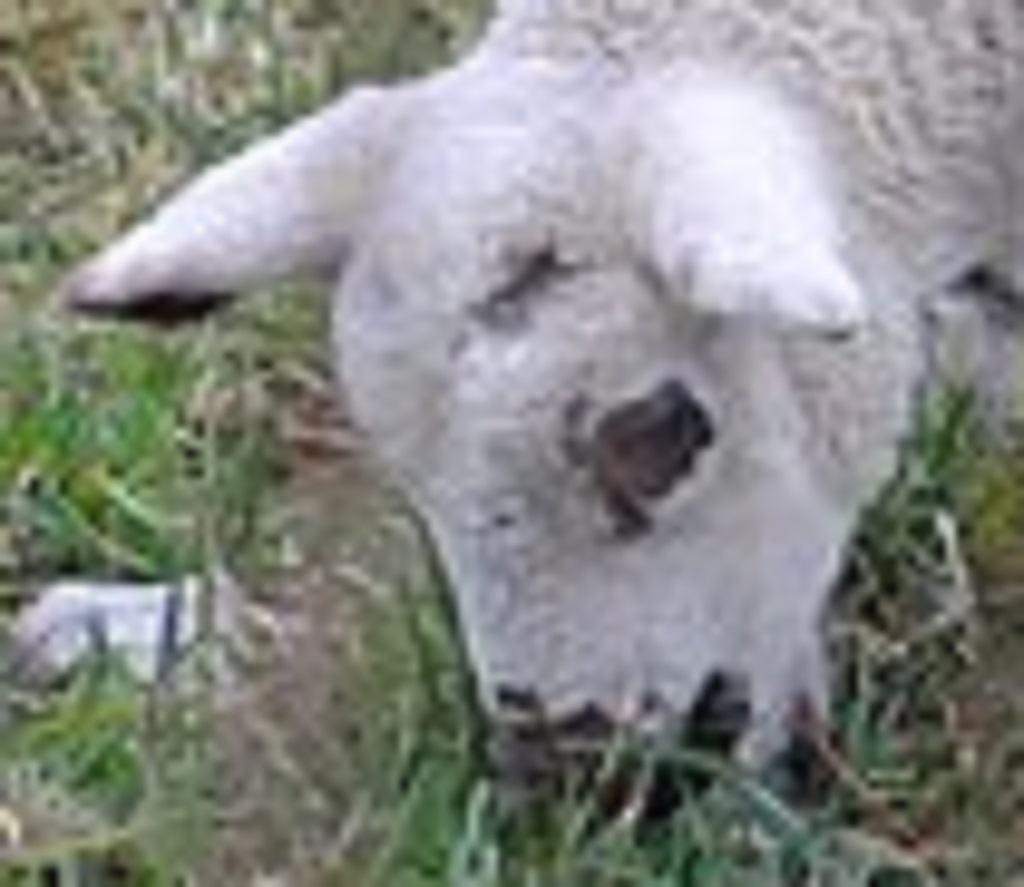
Label: no pain